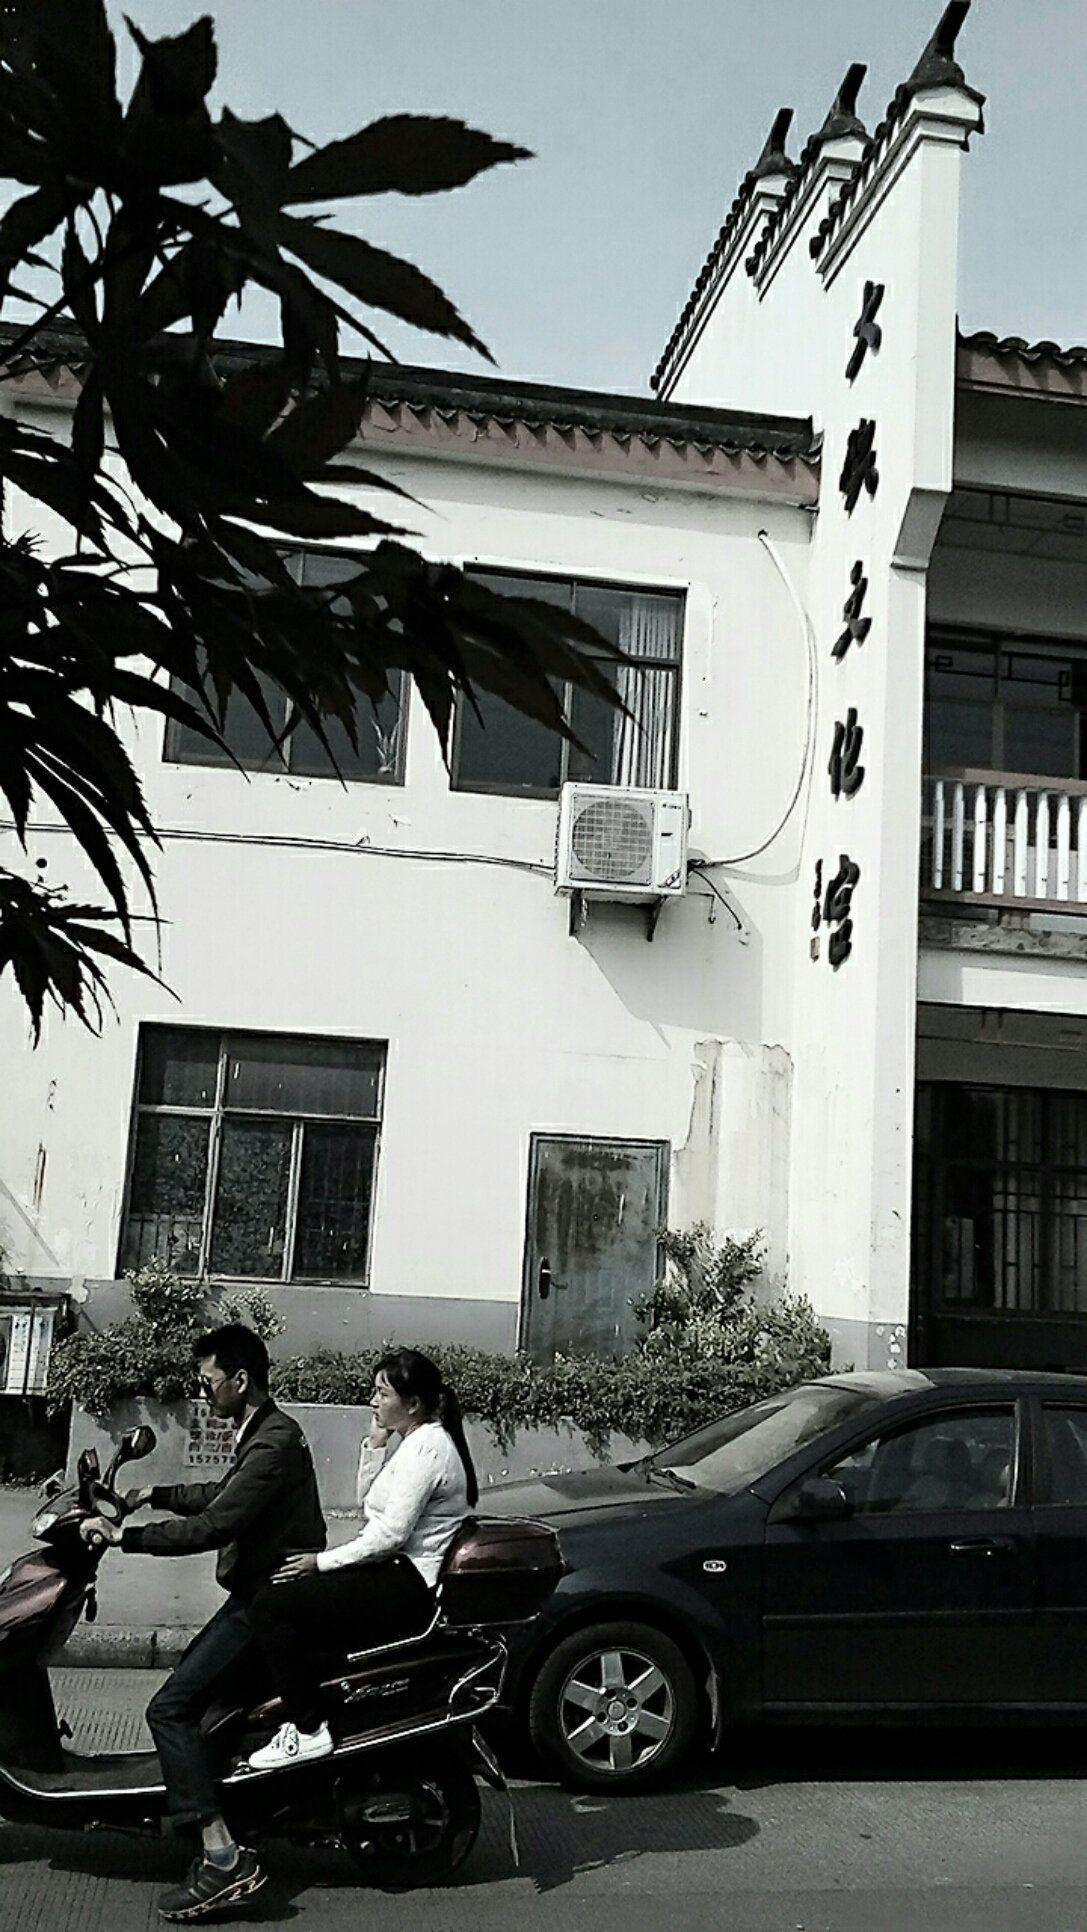
地标名称：大碶文化宫
所在城市：宁波市·北仑区